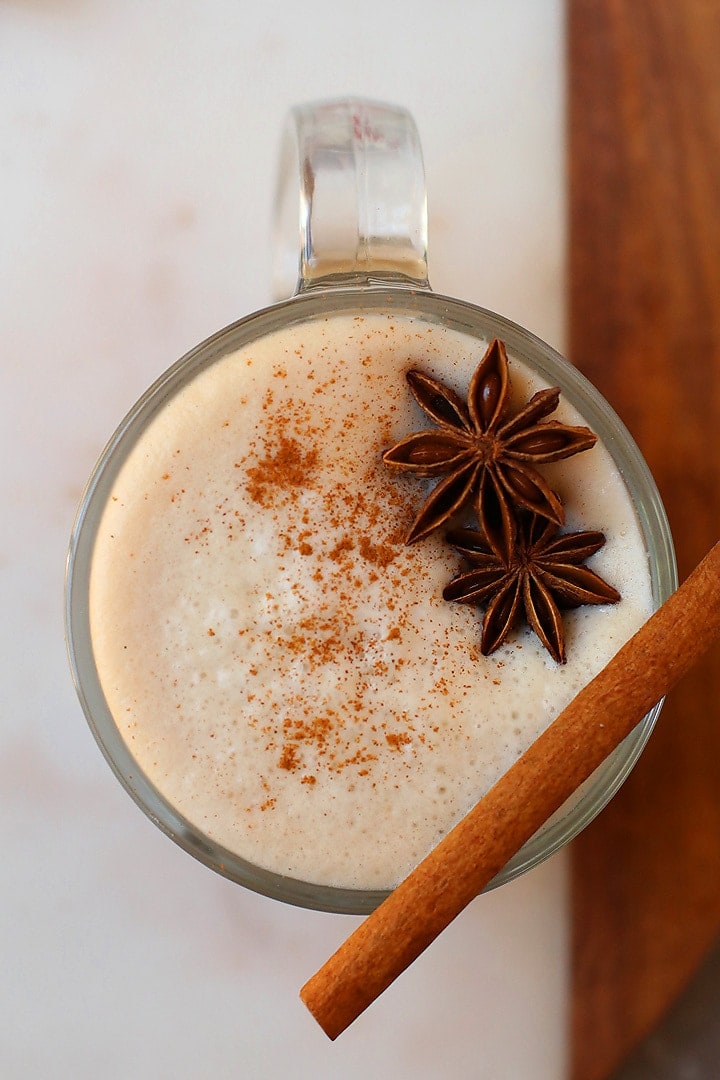
Dish: chai